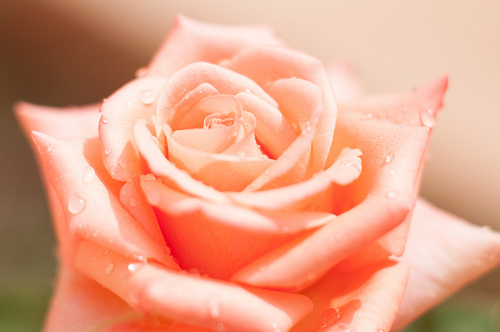
Flower: rose